Meissa

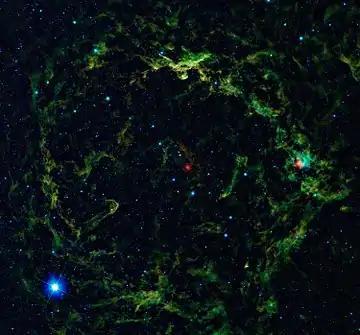
WISE infrared view of the ring around Meissa, which is the faint "white" star north of the small bright red nebula.

Meissa is surrounded by a ring of nebulosity about 12 degrees across. It is thought to be the remains of a supernova explosion, now ionized by the ultraviolet radiation from Meissa itself and some of the surrounding hot stars.